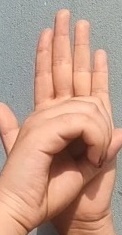
ASL sign: 0